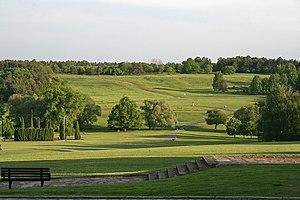
Lidice est une commune du district de Kladno, dans la région de Bohême-Centrale, en Tchéquie. Sa population s'élevait à 579 habitants en 2020.